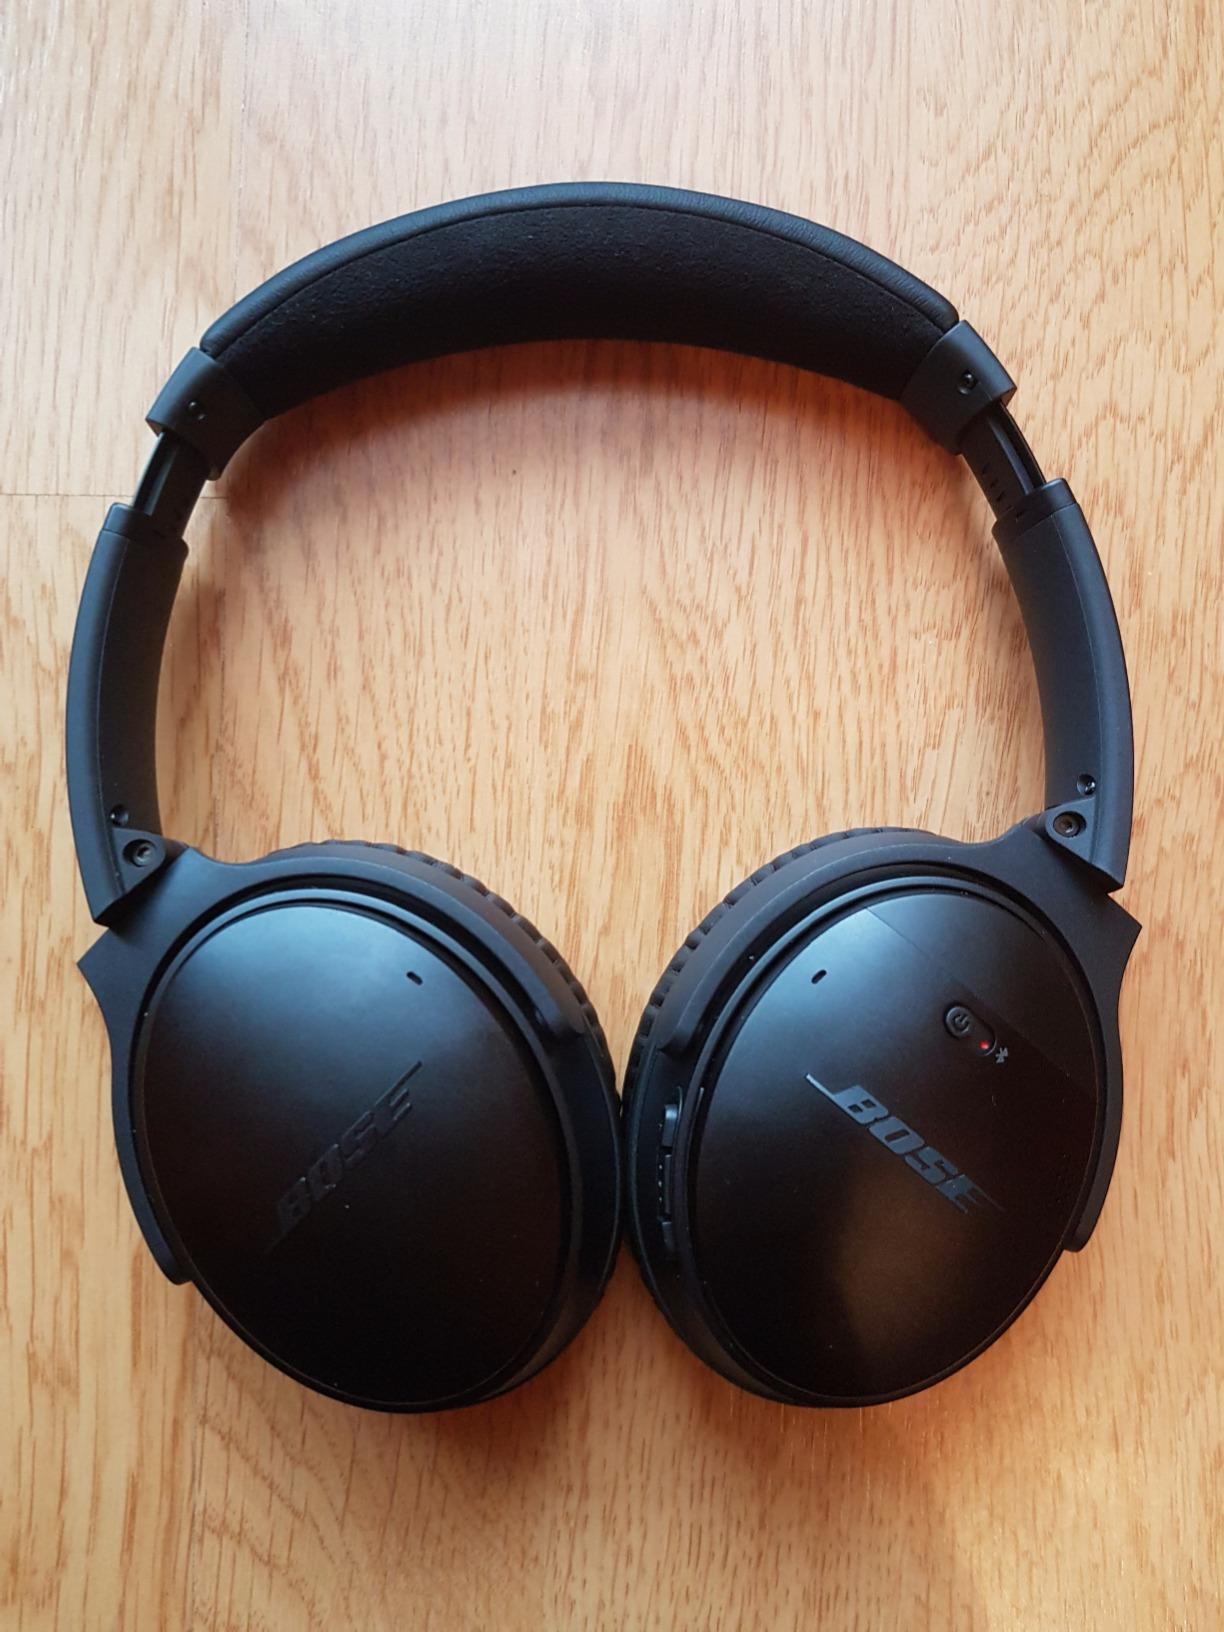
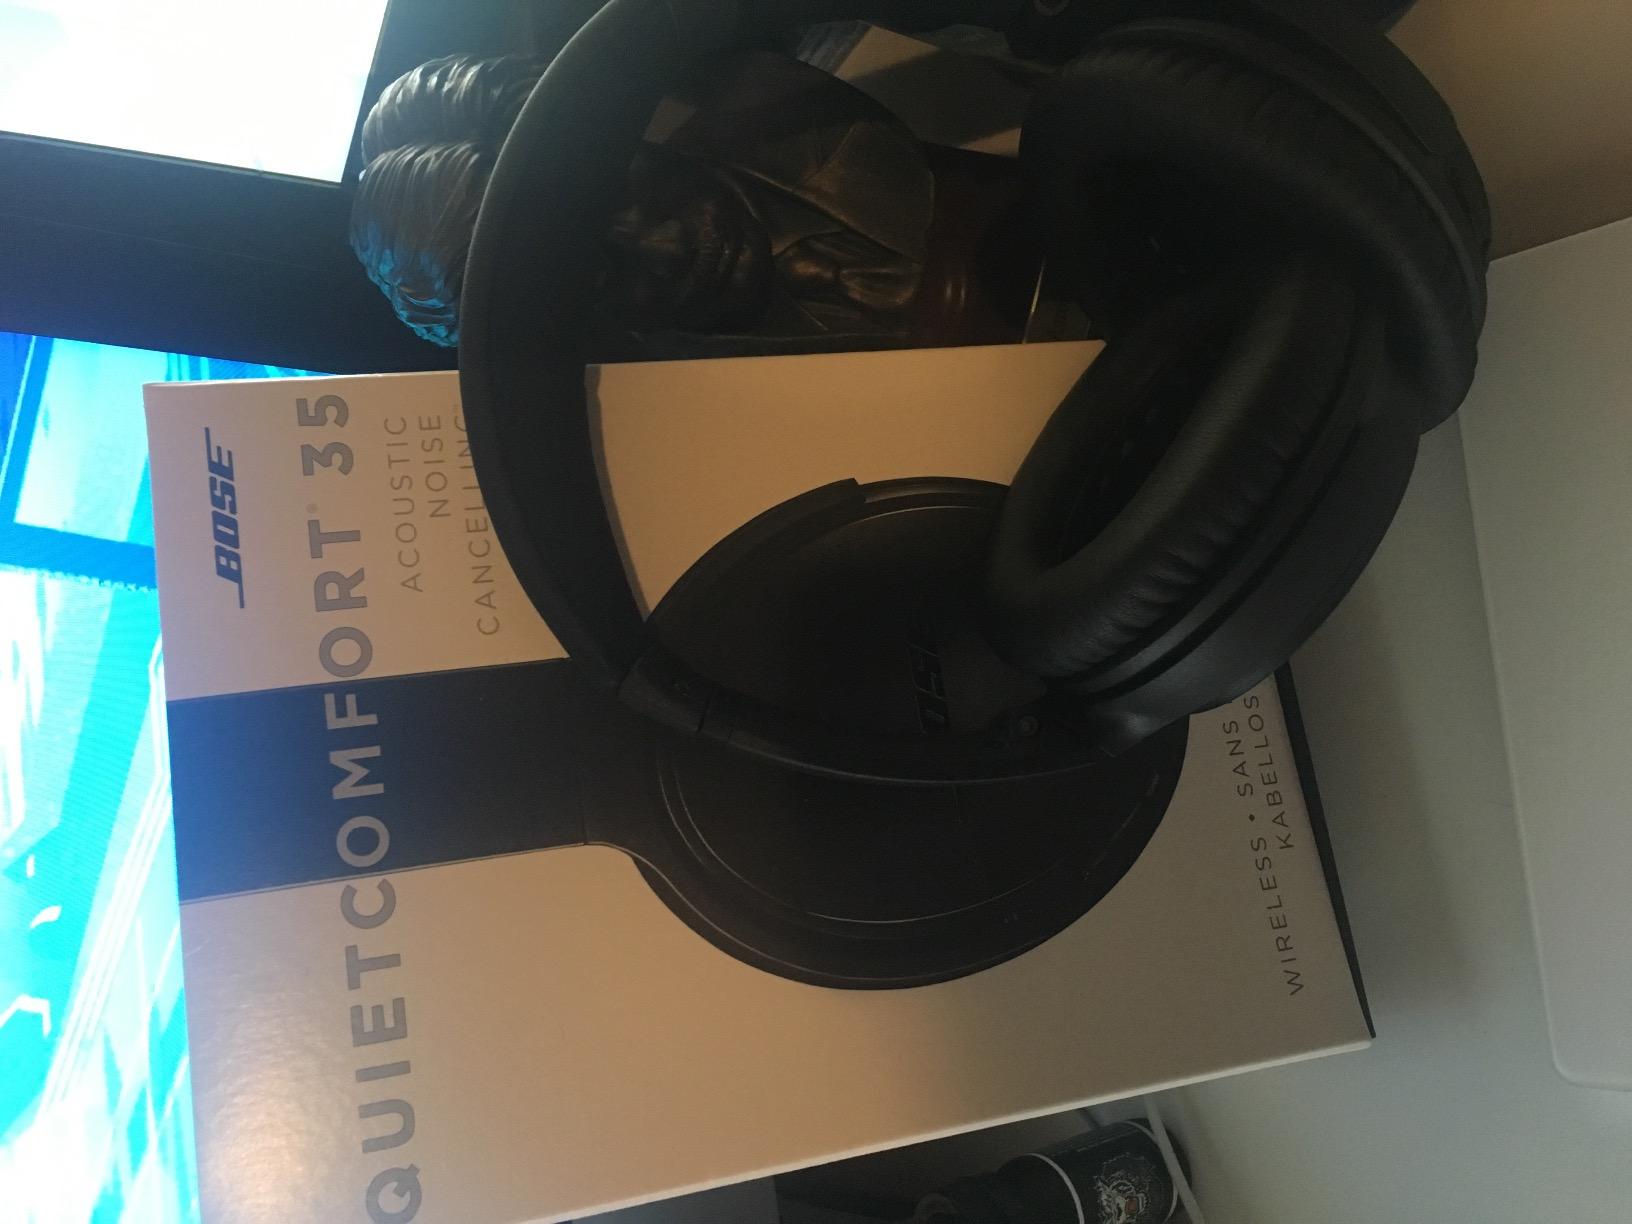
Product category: headphones
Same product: yes